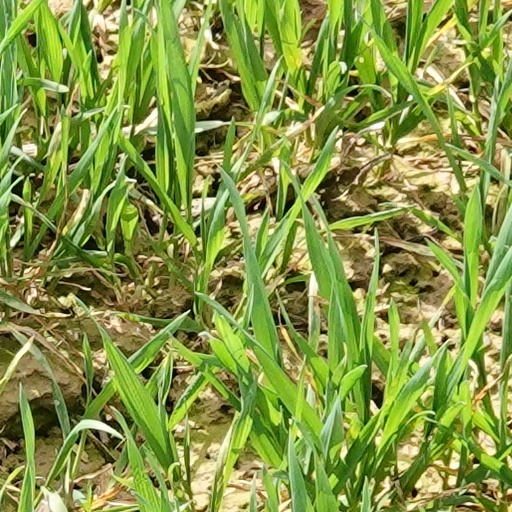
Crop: wheat